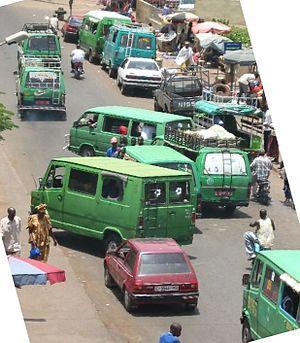
Les Sotramas sont des minibus assurant les transports en commun au Mali, majoritairement dans la capitale Bamako.
Bamako, fondée par les Niaré, est la capitale et la plus grande ville du Mali. Dotée d'un important port fluvial sur le Niger et centre commercial rayonnant sur toute la sous-région, la ville est aussi le principal centre administratif du pays et compte 2 446 700 habitants en 2018, appelés Bamakois. Son rythme de croissance urbaine est actuellement le plus élevé d'Afrique. La capitale Bamako est érigée en district et divisée en six communes dirigées par des maires élus. Adama Sangaré est le maire du district de Bamako.